Liv Køltzow

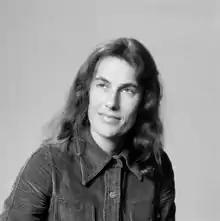
Liv Køltzow in 1980

Liv Køltzow (born 14 January 1945) is a Norwegian novelist, playwright, biographer and essayist. She has received the Mads Wiel Nygaards Endowment, the Gyldendal's Endowment, the Amalie Skram Prize, the Brage Prize (twice), the Aschehoug Prize, and the Norwegian Critics Prize for Literature.